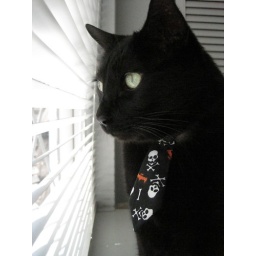
Roger the cat in his Halloween attire